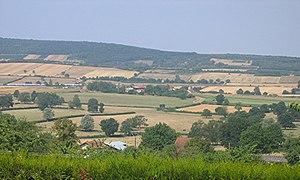
Ameugny est une commune française située dans le département de Saône-et-Loire en région Bourgogne-Franche-Comté.